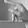
ASL letter: P